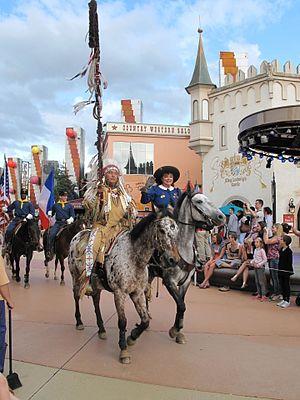
Parade de 18h à Disney Village près d'Euro Disney.